La Poupée (film)

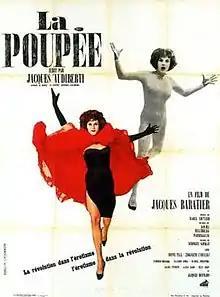
Film poster

La Poupée ("The Doll") is a 1962 French-Italian science fiction film directed by Jacques Baratier. It was entered into the 12th Berlin International Film Festival. It was Baratier's final film. "La Poupée" is a surrealistic work, "part theater of the absurd, part musical with Greek chorus". Grand Guignol